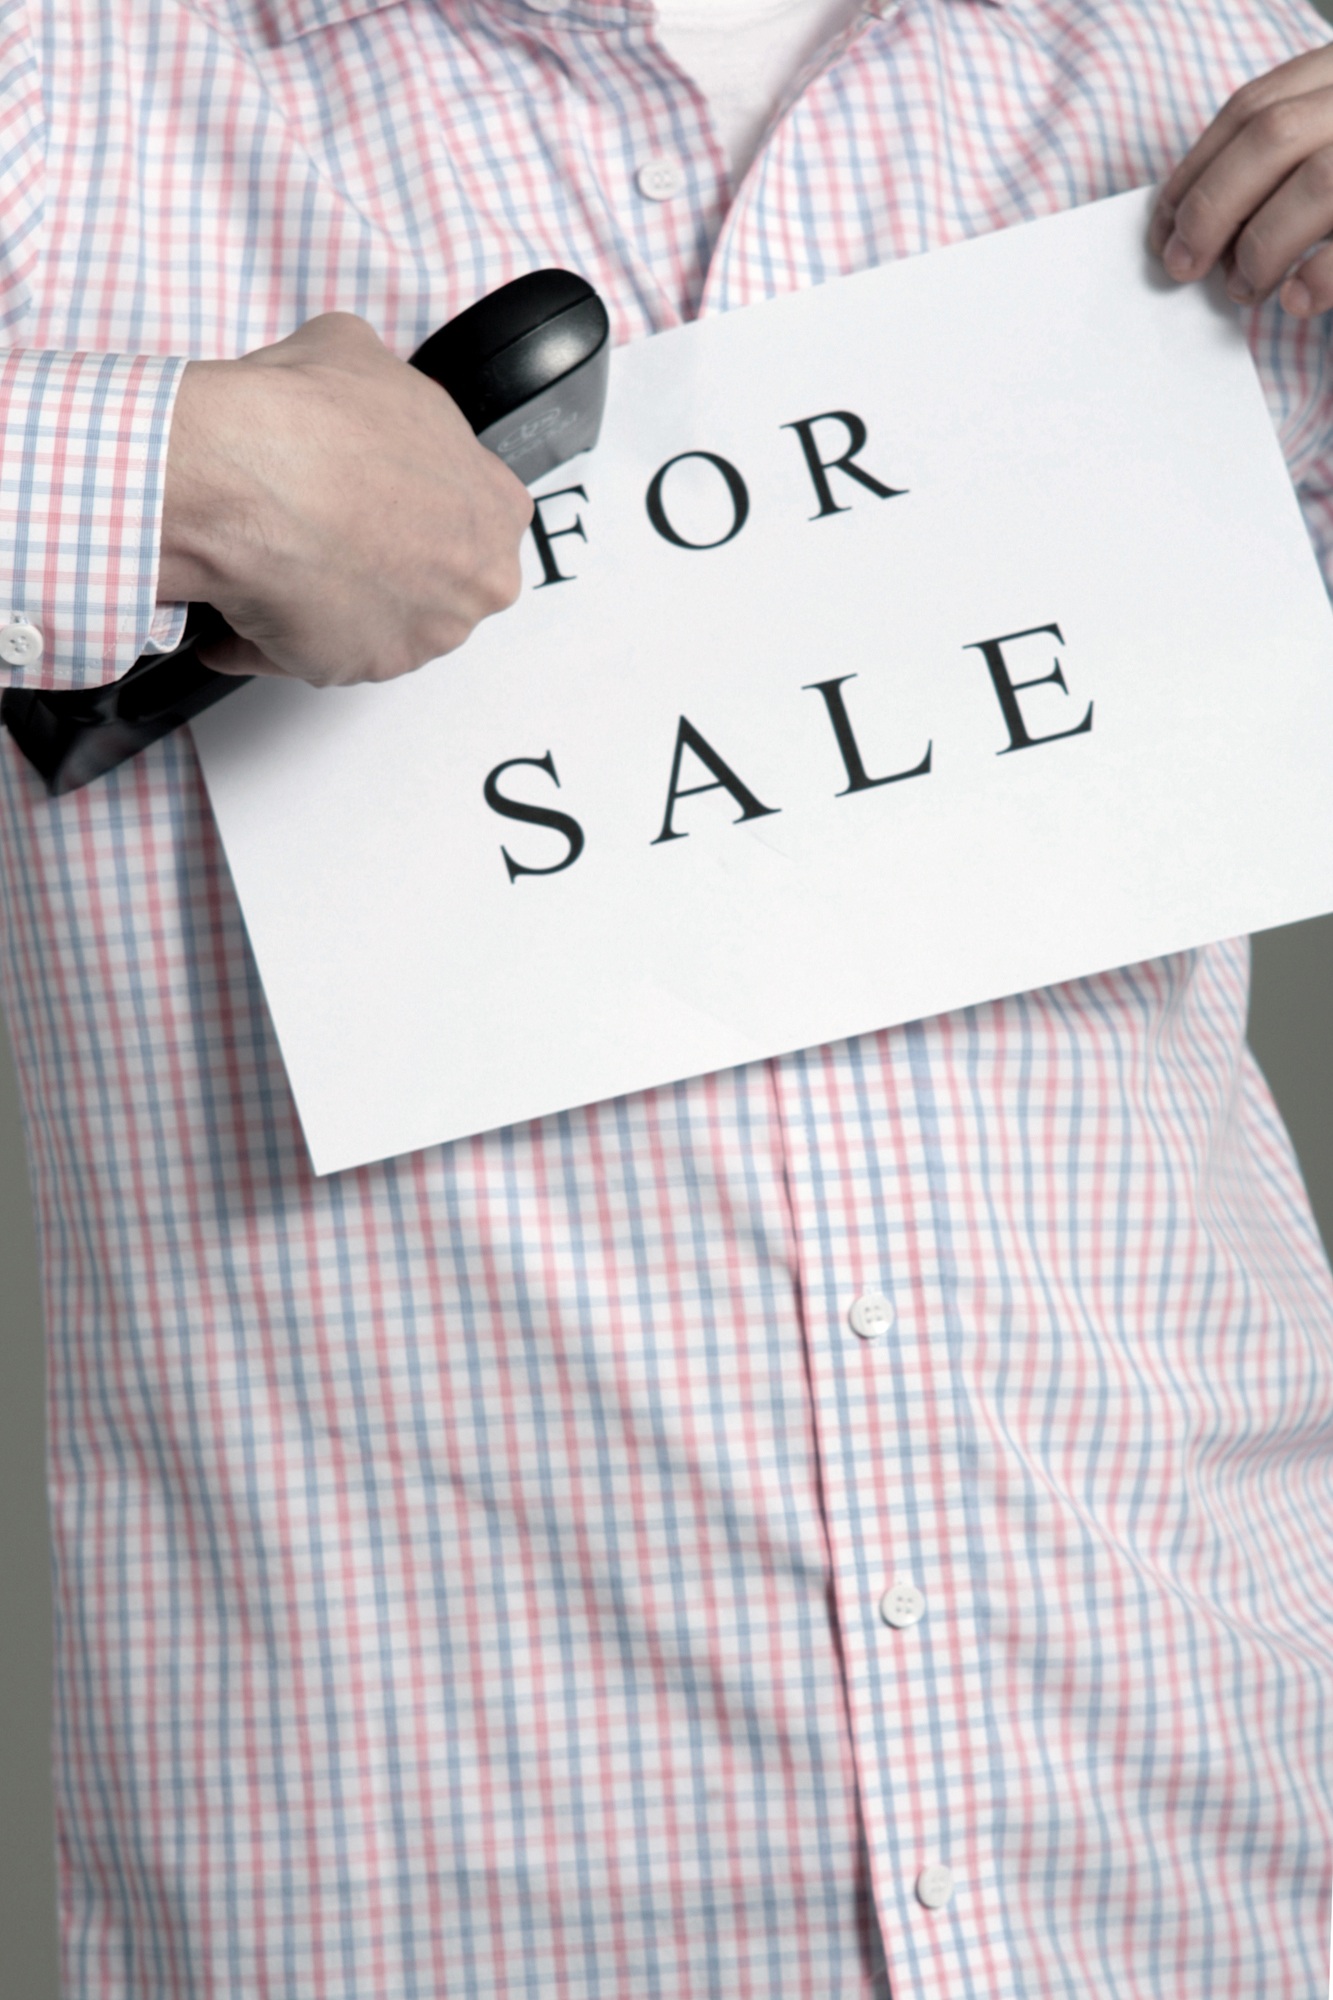
work, pattern, clothing, brand, product, design, poverty, sell, workplace, staff, unemployment, application, unemployed, hartz iv, leiharbeit, labour market, employment office, job placement, mediation, full employment, head of human resources, impoverishment, social criticism